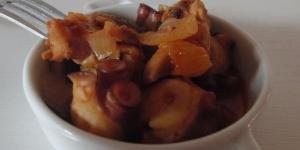
el original pulpo a la sanabresa de zamora